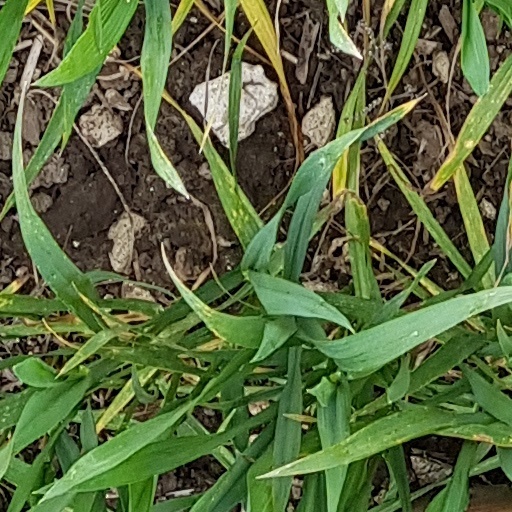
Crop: wheat